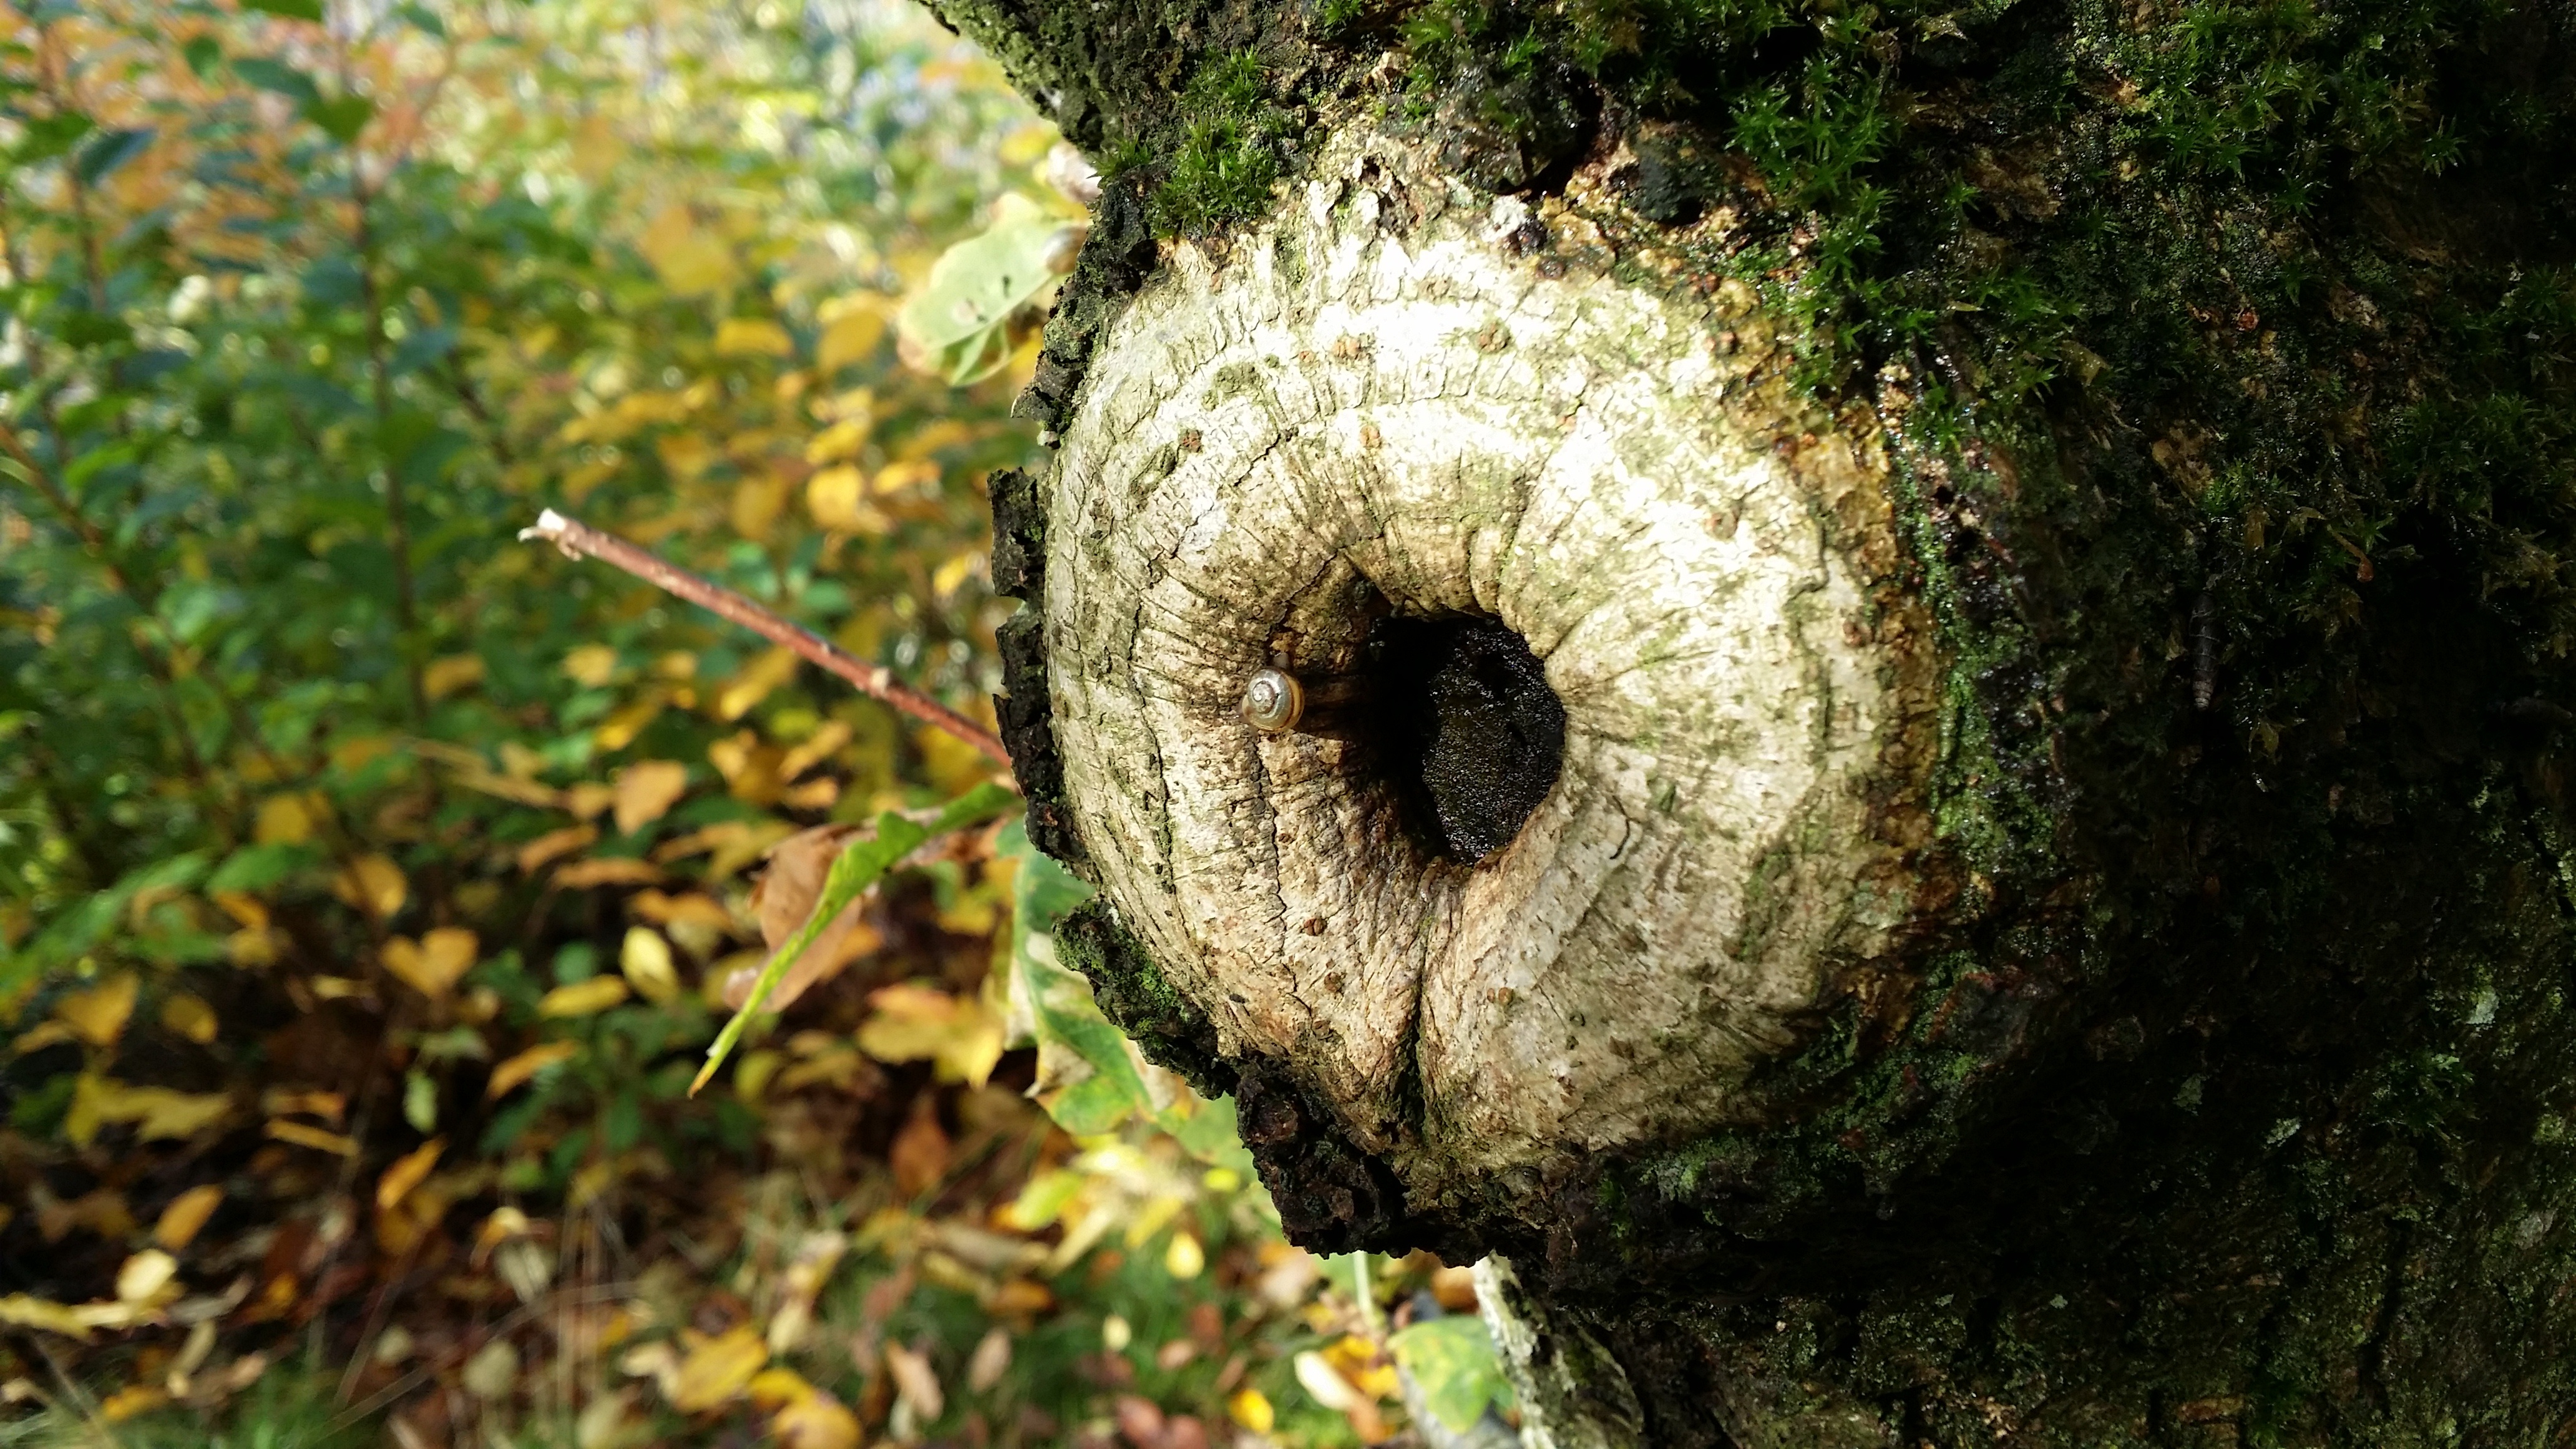
tree, nature, forest, grass, plant, wood, sunlight, leaf, flower, trunk, moss, wildlife, green, insect, natural, autumn, botany, flora, fauna, invertebrate, snail, bee, woodland, macro photography, stub, woody plant, membrane winged insect